MV Araraquara

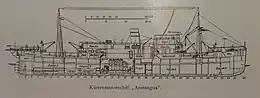
Longitudinal section of ', lead ship of the ' class

Each of her twin screws was driven by a Fiat four-cylinder, single-acting, two-stroke diesel engine. The combined power of her twin engines was rated at 1,008 NHP, and gave her a speed of .